Aldo R. Boccaccini

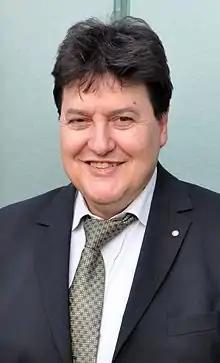
Aldo R. Boccaccini in March 2015

Aldo Roberto Boccaccini (born 2 September 1962 in San Rafael, Argentina) is a nuclear engineer and material scientist. He is currently a Professor of Biomaterials and Head of the Institute of Biomaterials at the Department of Materials Science and Engineering, University of Erlangen-Nuremberg, Erlangen, Germany.